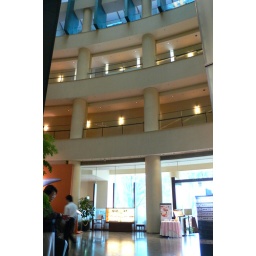
Near our office in Tokyo. The hotel is across the street from the Emperor's Palace